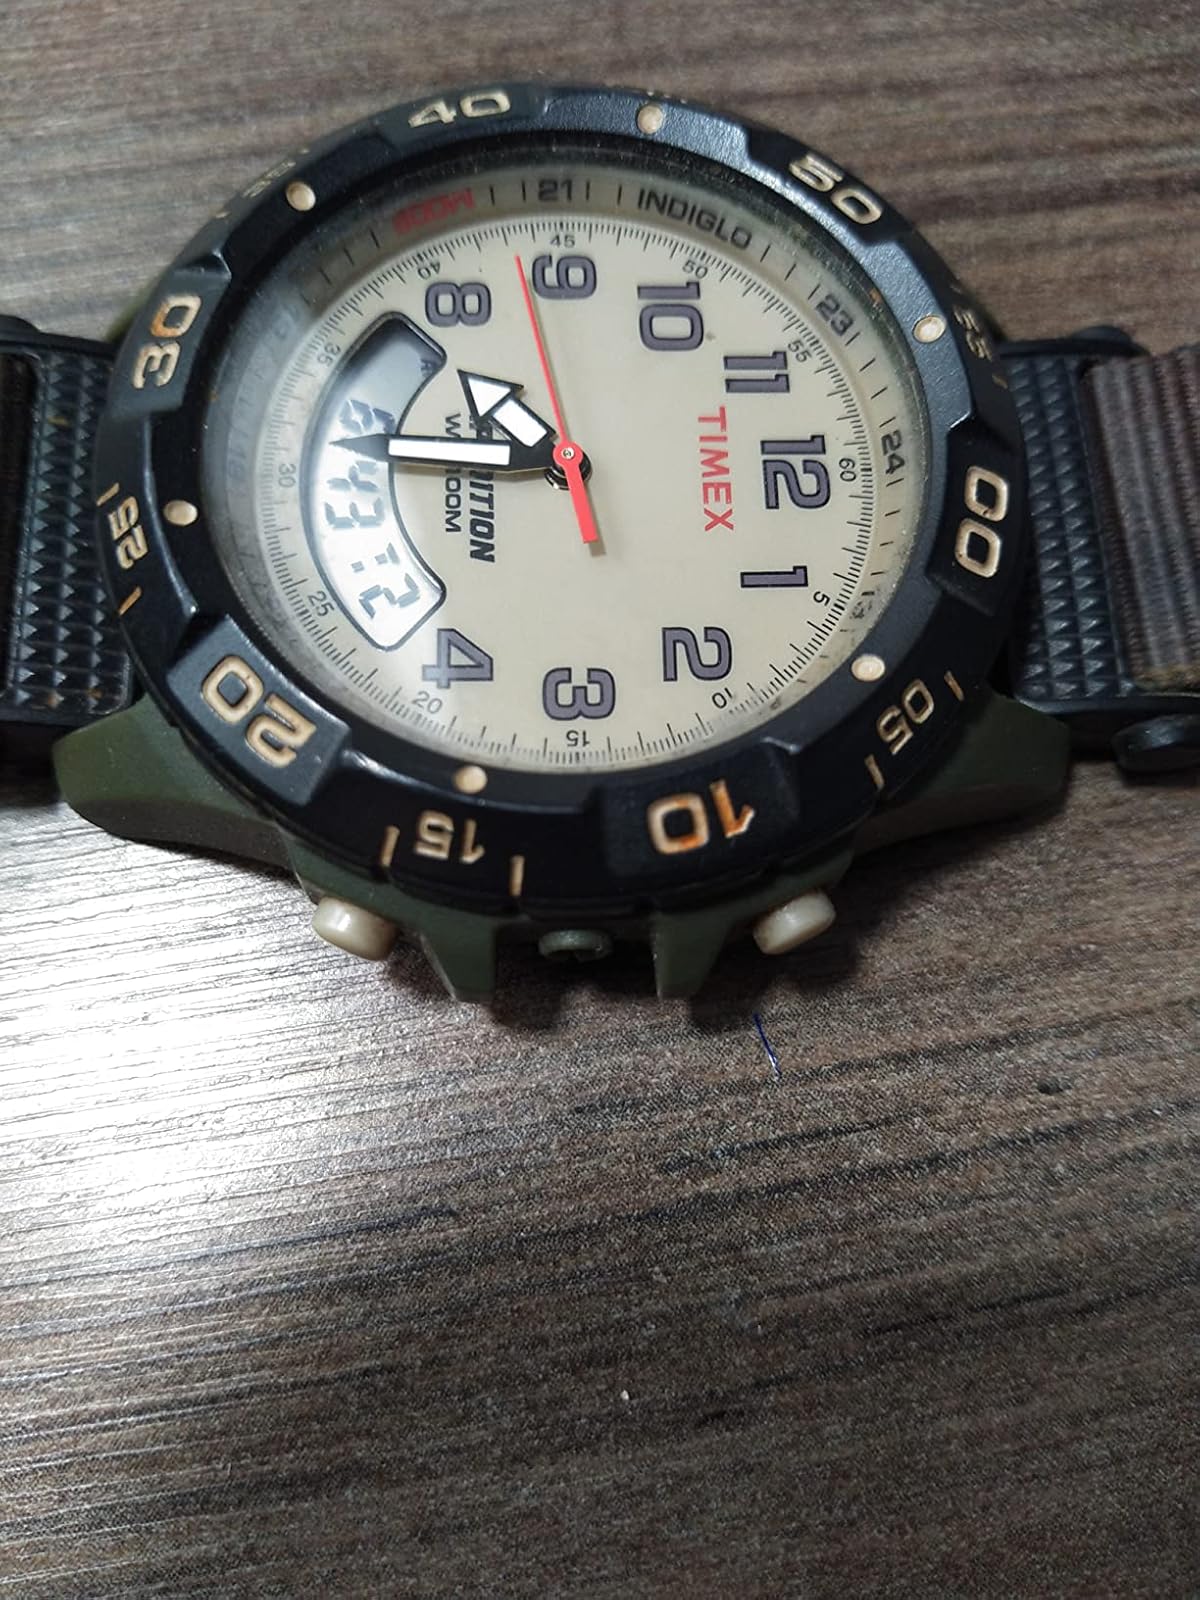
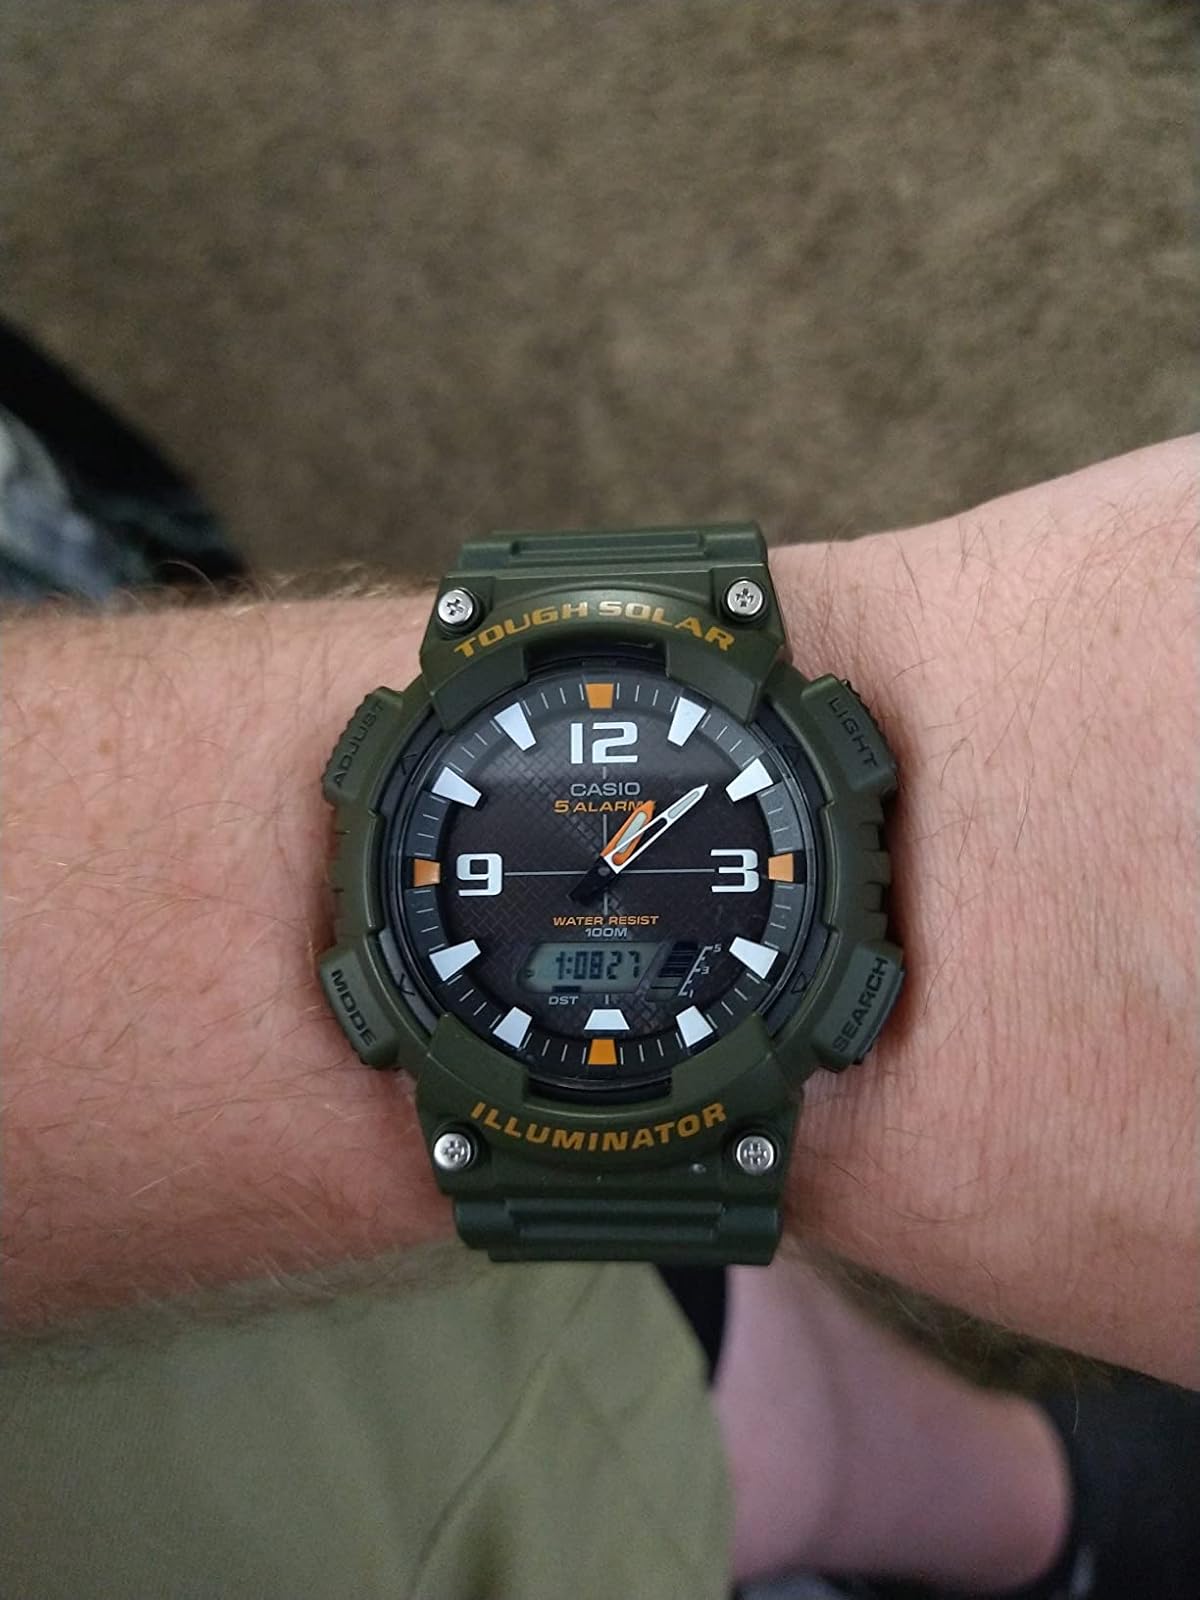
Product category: accessories_watch
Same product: no